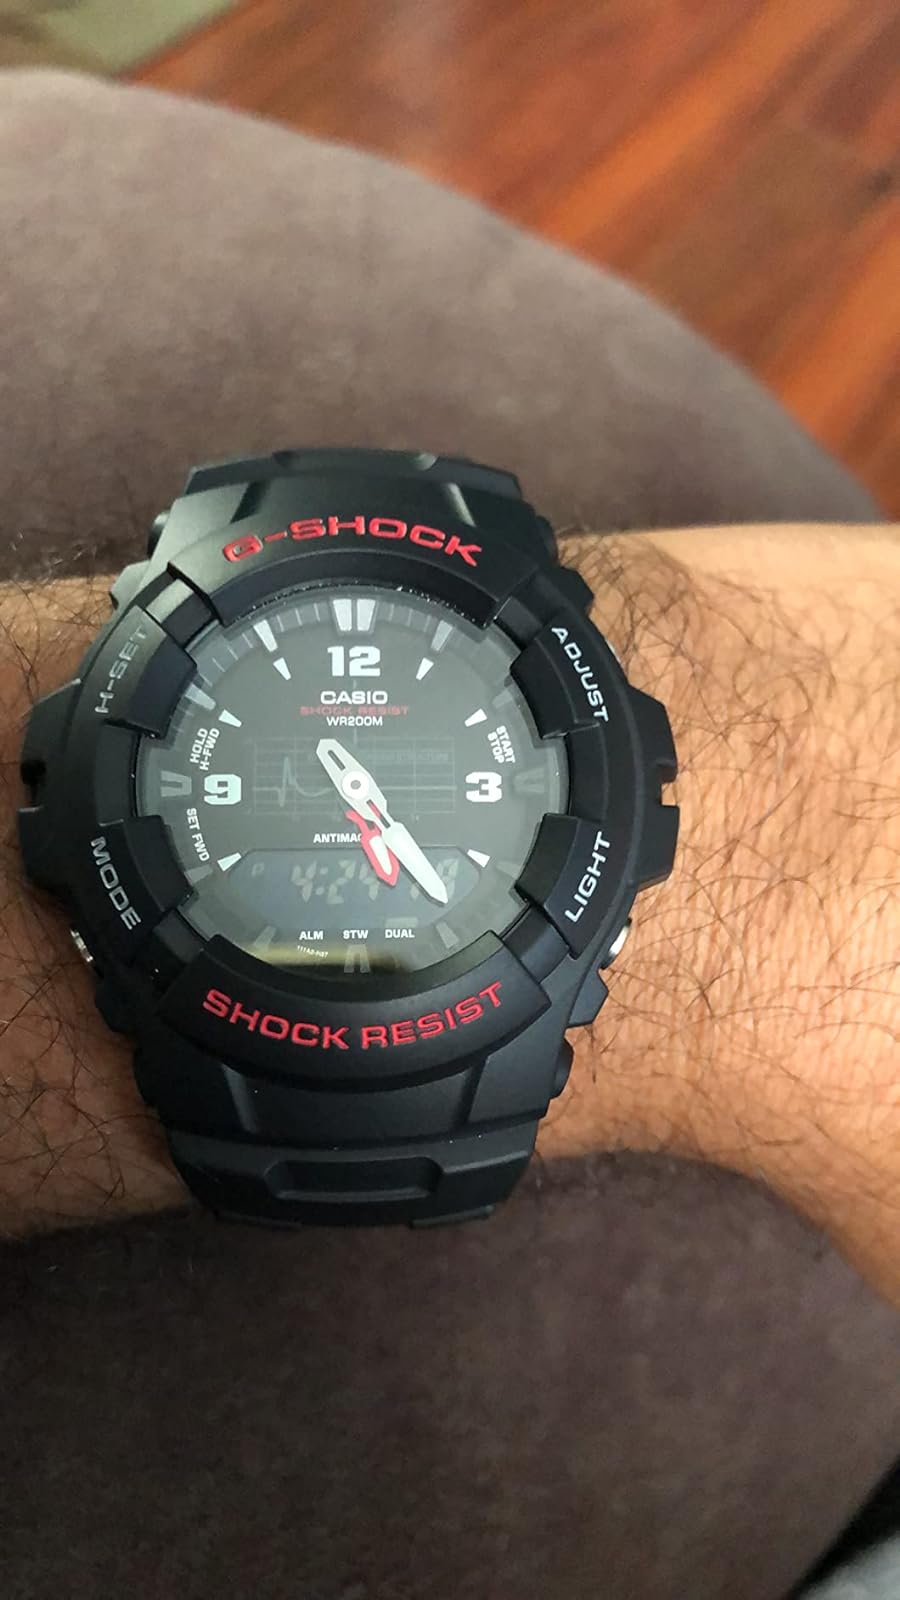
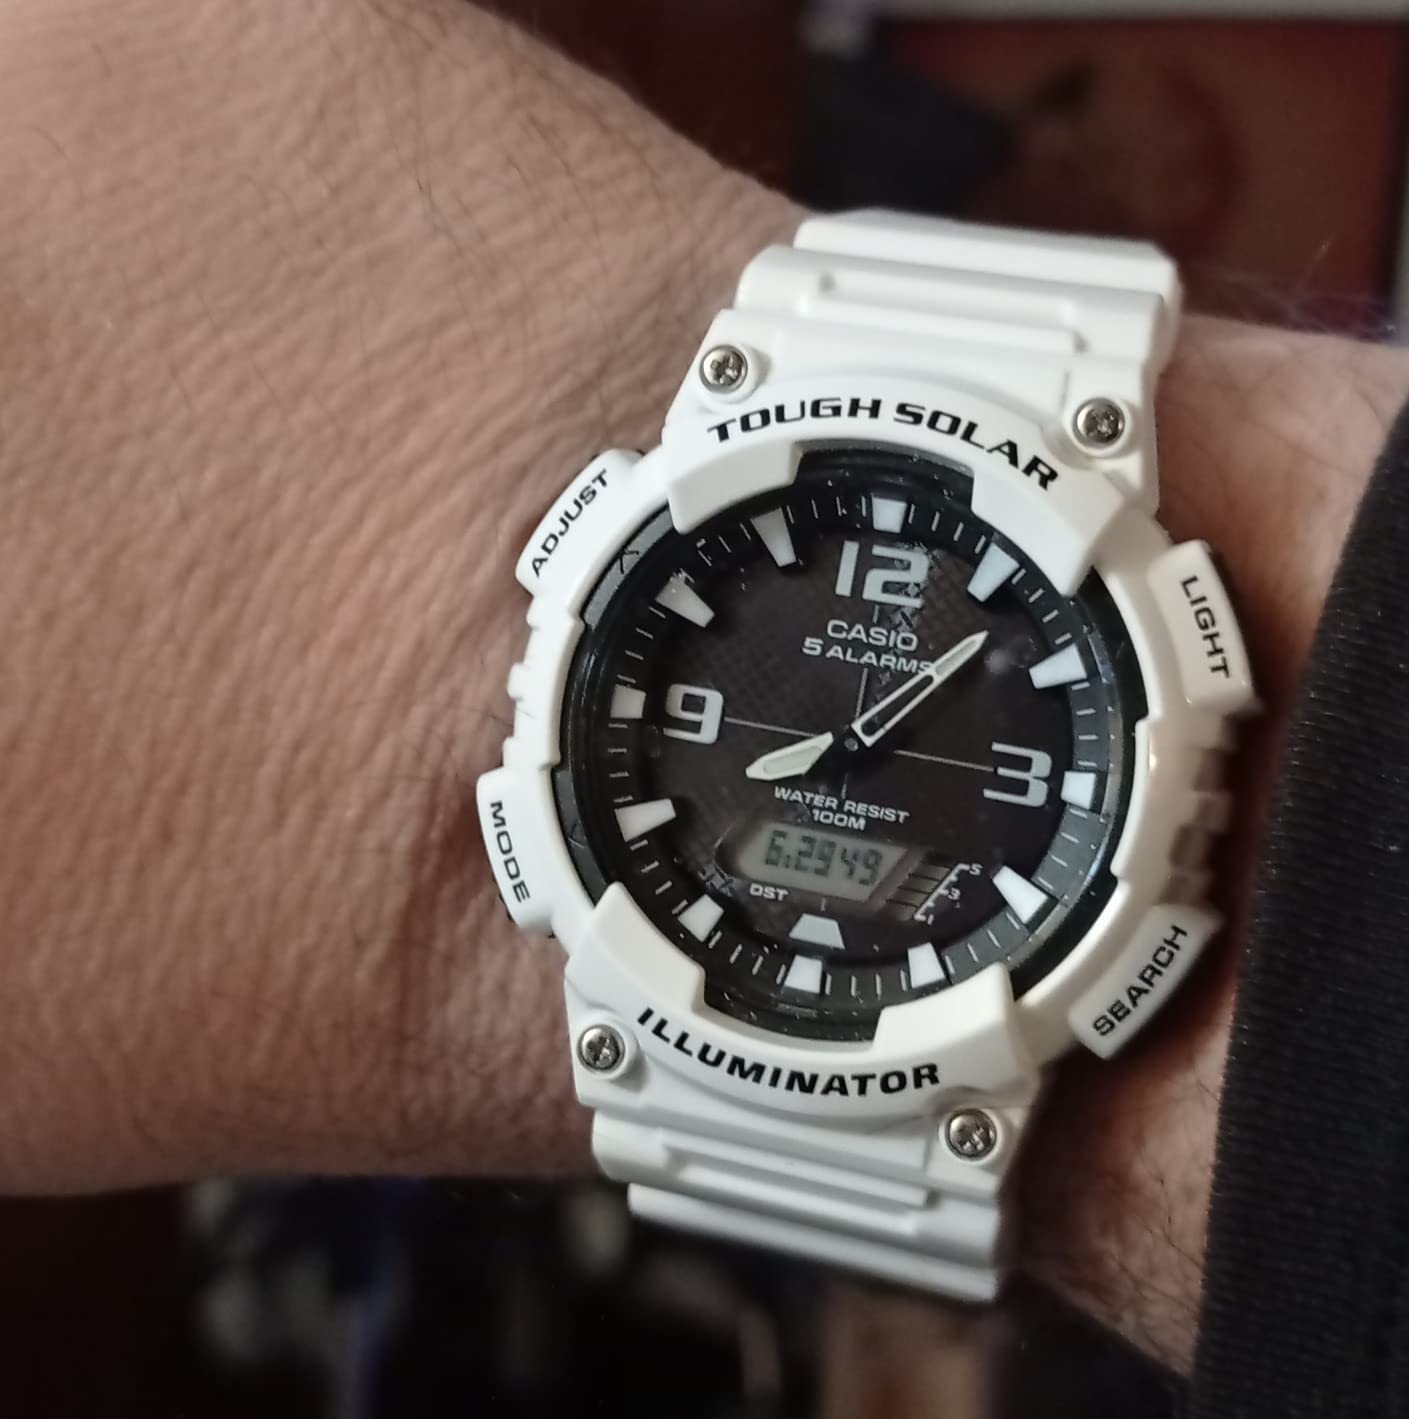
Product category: accessories_watch
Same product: no